Economic history of Mexico

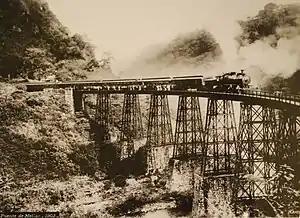
A photo of the Metlac railway bridge, an example of engineering achievement that overcame geographical barriers and allowed efficient movement of goods and people. Photo by Guillermo Kahlo.

In the first half of the nineteenth century, obstacles to industrialization were largely internal, while in the second half largely external. Internal impediments to industrialization were due to Mexico's difficult topography and lack of secure and efficient transportation, remedied in the late nineteenth century by railroad construction. But the problems of entrepreneurship in the colonial period carried forward into the post-independence period. Internal tariffs, licensing for enterprises, special taxes, lack of legislation to promote joint-stock companies that protected investors, lack of enforcement to collect loans or enforce contracts, lack of patent protections, and the lack of a unified court system or legal framework to promote business made creating an enterprise a lengthy and fraught process.